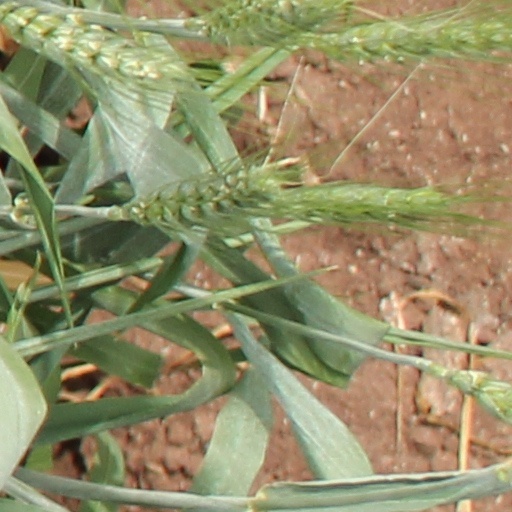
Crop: wheat